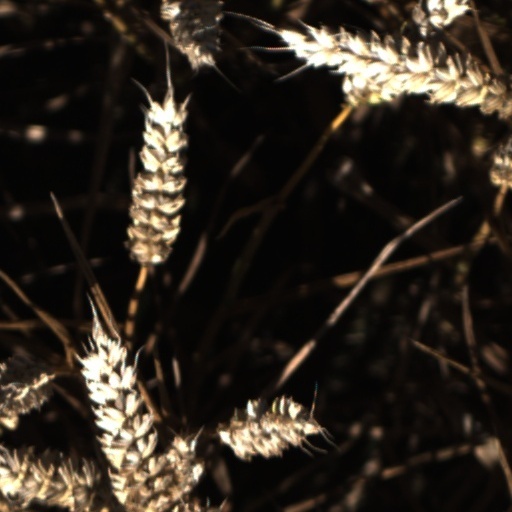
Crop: wheat